Denver Civic Center

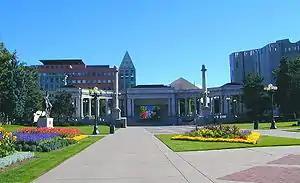
Civic Center view of the Greek amphitheater

The Denver Civic Center is a civic center that includes two parks surrounded by government and cultural buildings and spaces in central Denver, Colorado, on the south side of Downtown Denver. Much of the area is a historic district which was listed on the National Register of Historic Places in 1974 (boundaries clarified 1988). A somewhat smaller area was designated a U.S. National Historic Landmark in 2012 as one of the nation's finest examples of the City Beautiful movement of civic design. Denver Civic Center lies partially within the north end of an official Denver neighborhood also named Civic Center. It includes the Colorado State Capitol building, in the west end of Denver's official Capitol Hill neighborhood, and it includes a few buildings in the south end of Denver's Central Business District.